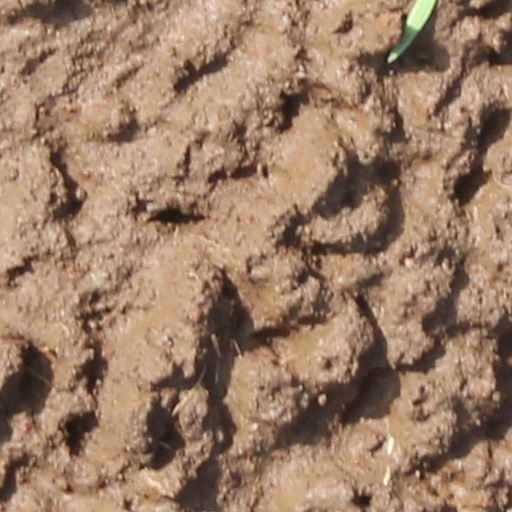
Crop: wheat